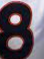
Number: 8